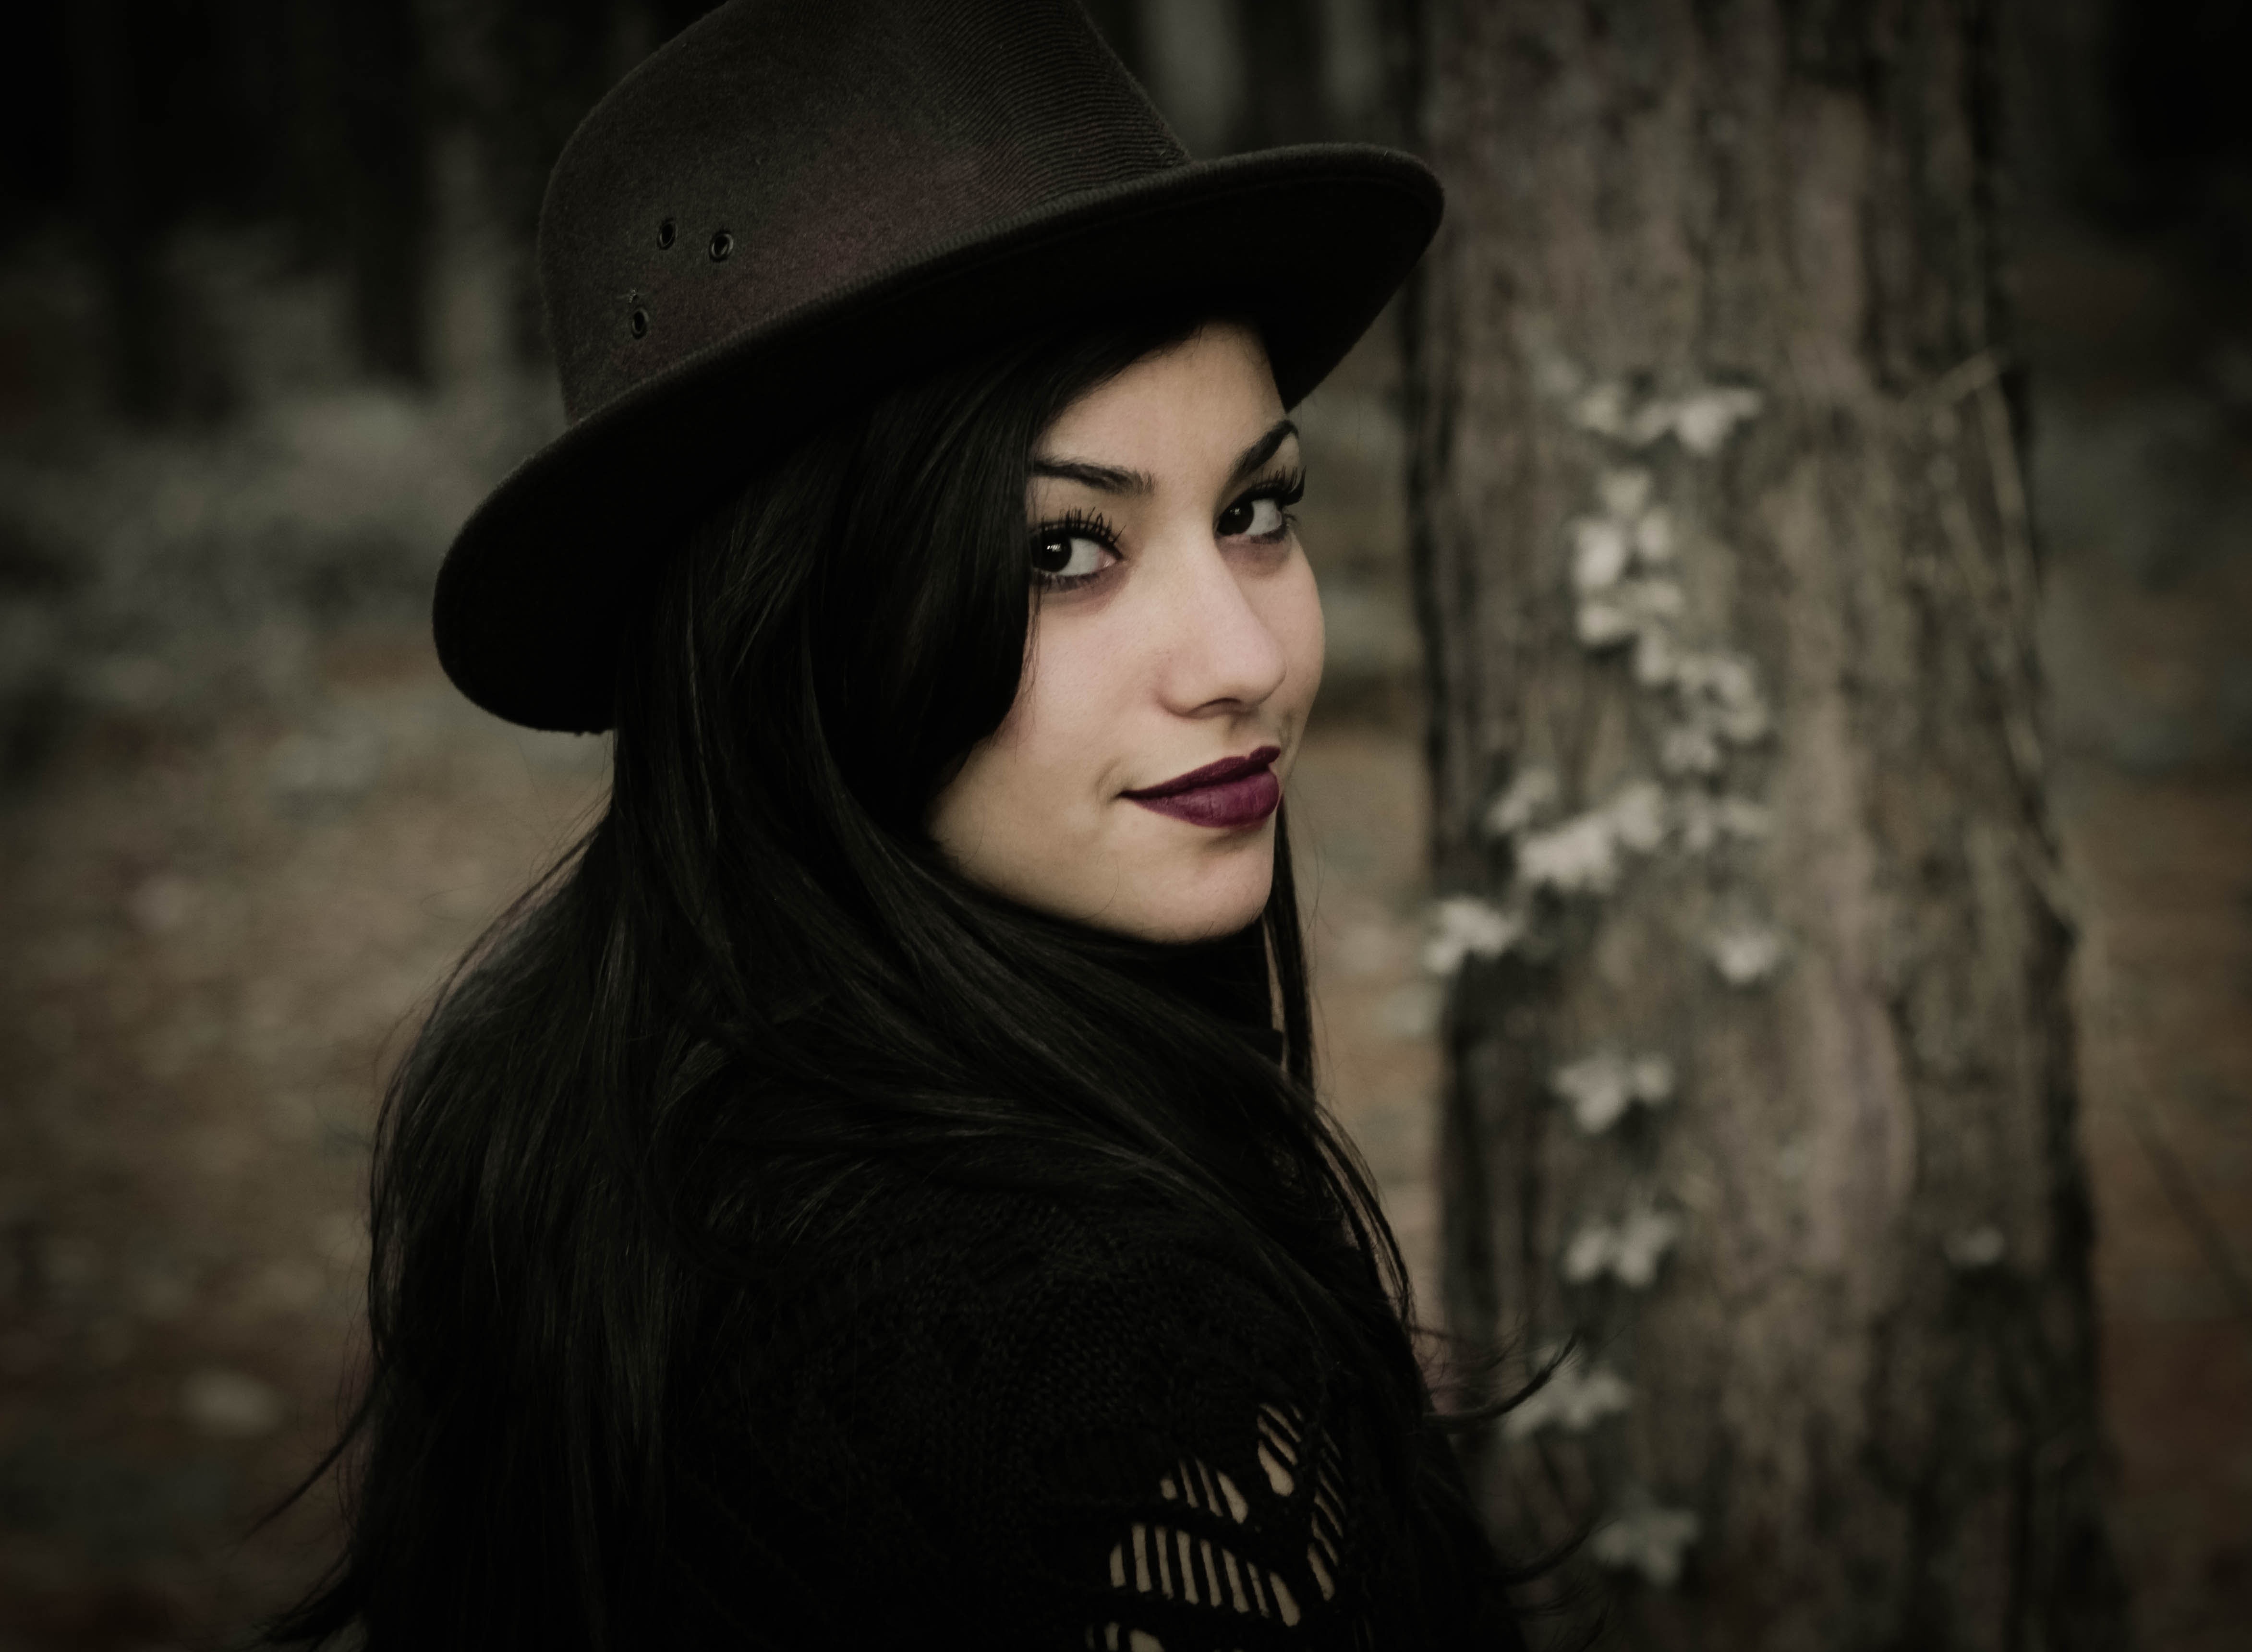
tree, forest, wood, woman, portrait, model, hat, darkness, fashion, clothing, black, eye, beauty, photo shoot, portrait photography, goth subculture